ASMR

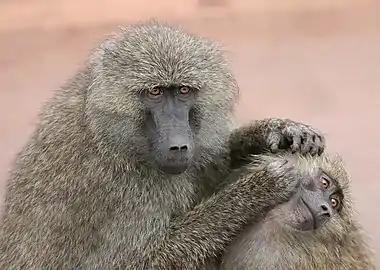
Animal grooming has been interpreted as a form of bonding.

There is no known source for the origin of ASMR because it has yet to be identified as having biological correlations. Even so, a majority of descriptions of ASMR by those who experience it compare the sensation to that precipitated by a tender physical touch, providing such examples as having one's hair cut or combed. This has led to the conjecture that ASMR might be related to the act of grooming. For example, David Huron, a professor in the School of Music at Ohio State University, states: